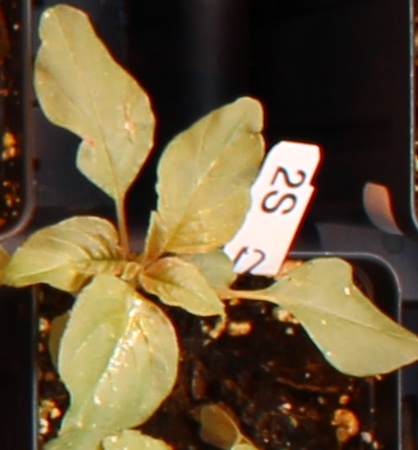
Label: Palmer Amaranth